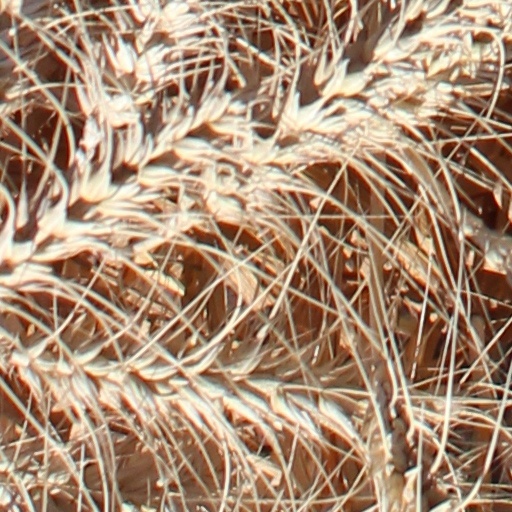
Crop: wheat